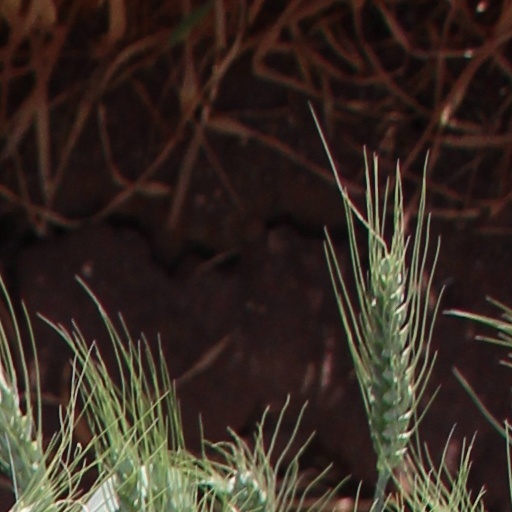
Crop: wheat